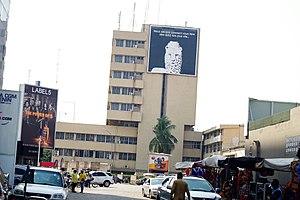
Bénin Télécoms est l’opérateur historique des télécommunications au Bénin fondé en mai 2004 suite à la scission de l'Office des Postes et Télécommunications du Bénin.
Bénin Télécoms est l’opérateur historique des télécommunications au Bénin fondé en mai 2004 à la suite de la scission de l'Office des Postes et Télécommunications.